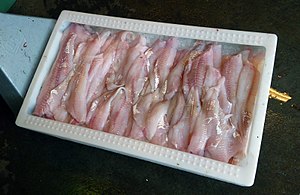
Torsk / Beskrivelse
Torskfilet af frisk Torsk.
Torsk eller atlantisk torsk er en fisk i torskeslægten tilhørende torskefamilien Gadidae. Torsk er vidt udbredt i det østlige Atlanterhav, i Nordsøen og i de indre danske farvande. Den lever både i saltvand og brakvand, og lever primært nær bunden. Dog optræder ældre torsk også pelagisk. Torsk er vigtig for fiskeriet, men fangsterne er gået betydeligt tilbage siden 1990'erne. Torsk anvendes til klipfisk.